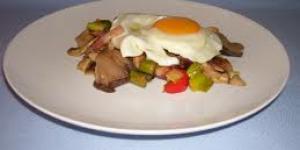
huevos con verduras